Devin Britton

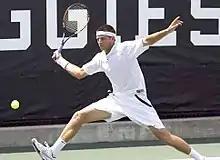
Devin Britton during the 2009 NCAA Men's Singles Tennis Championship match.

Devin Britton (born March 17, 1991) is an American professional tennis player. He is a native of Brandon, Mississippi. He is currently an assistant coach for the Ole Miss Rebels men's tennis team.